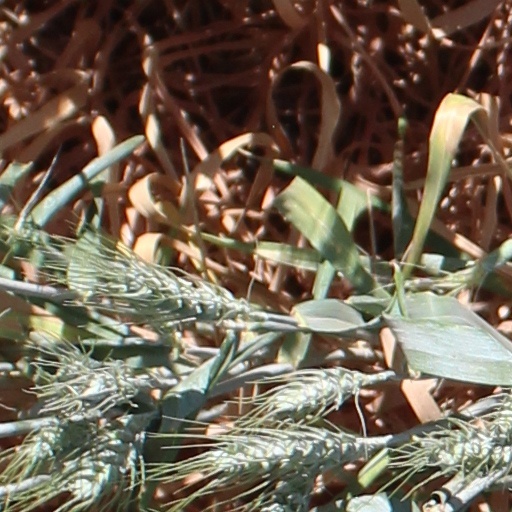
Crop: wheat